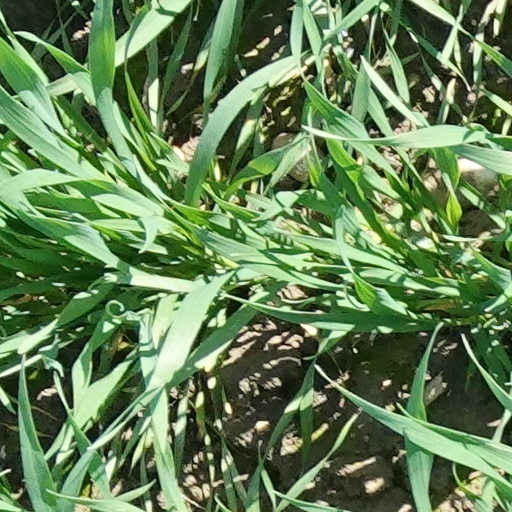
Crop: wheat